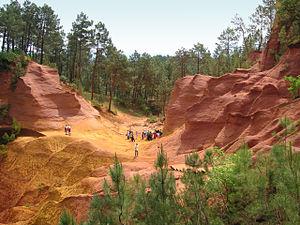
Chemin des Ocres, village de Roussilon dans le Vaucluse